Andrey Avinoff

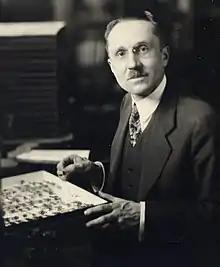
Andrey Avinoff at the Carnegie Museum in Pittsburgh with one of his butterfly collections.

From 1947 on Avinoff maintained a close friendship with the biologist and sex researcher Alfred Kinsey, based in part on their similar entomological interests; Kinsey's early scientific work was with gall wasps. Until Avinoff's death, the two collaborated on several projects, including an unpublished study on the sexuality of individuals in the arts.